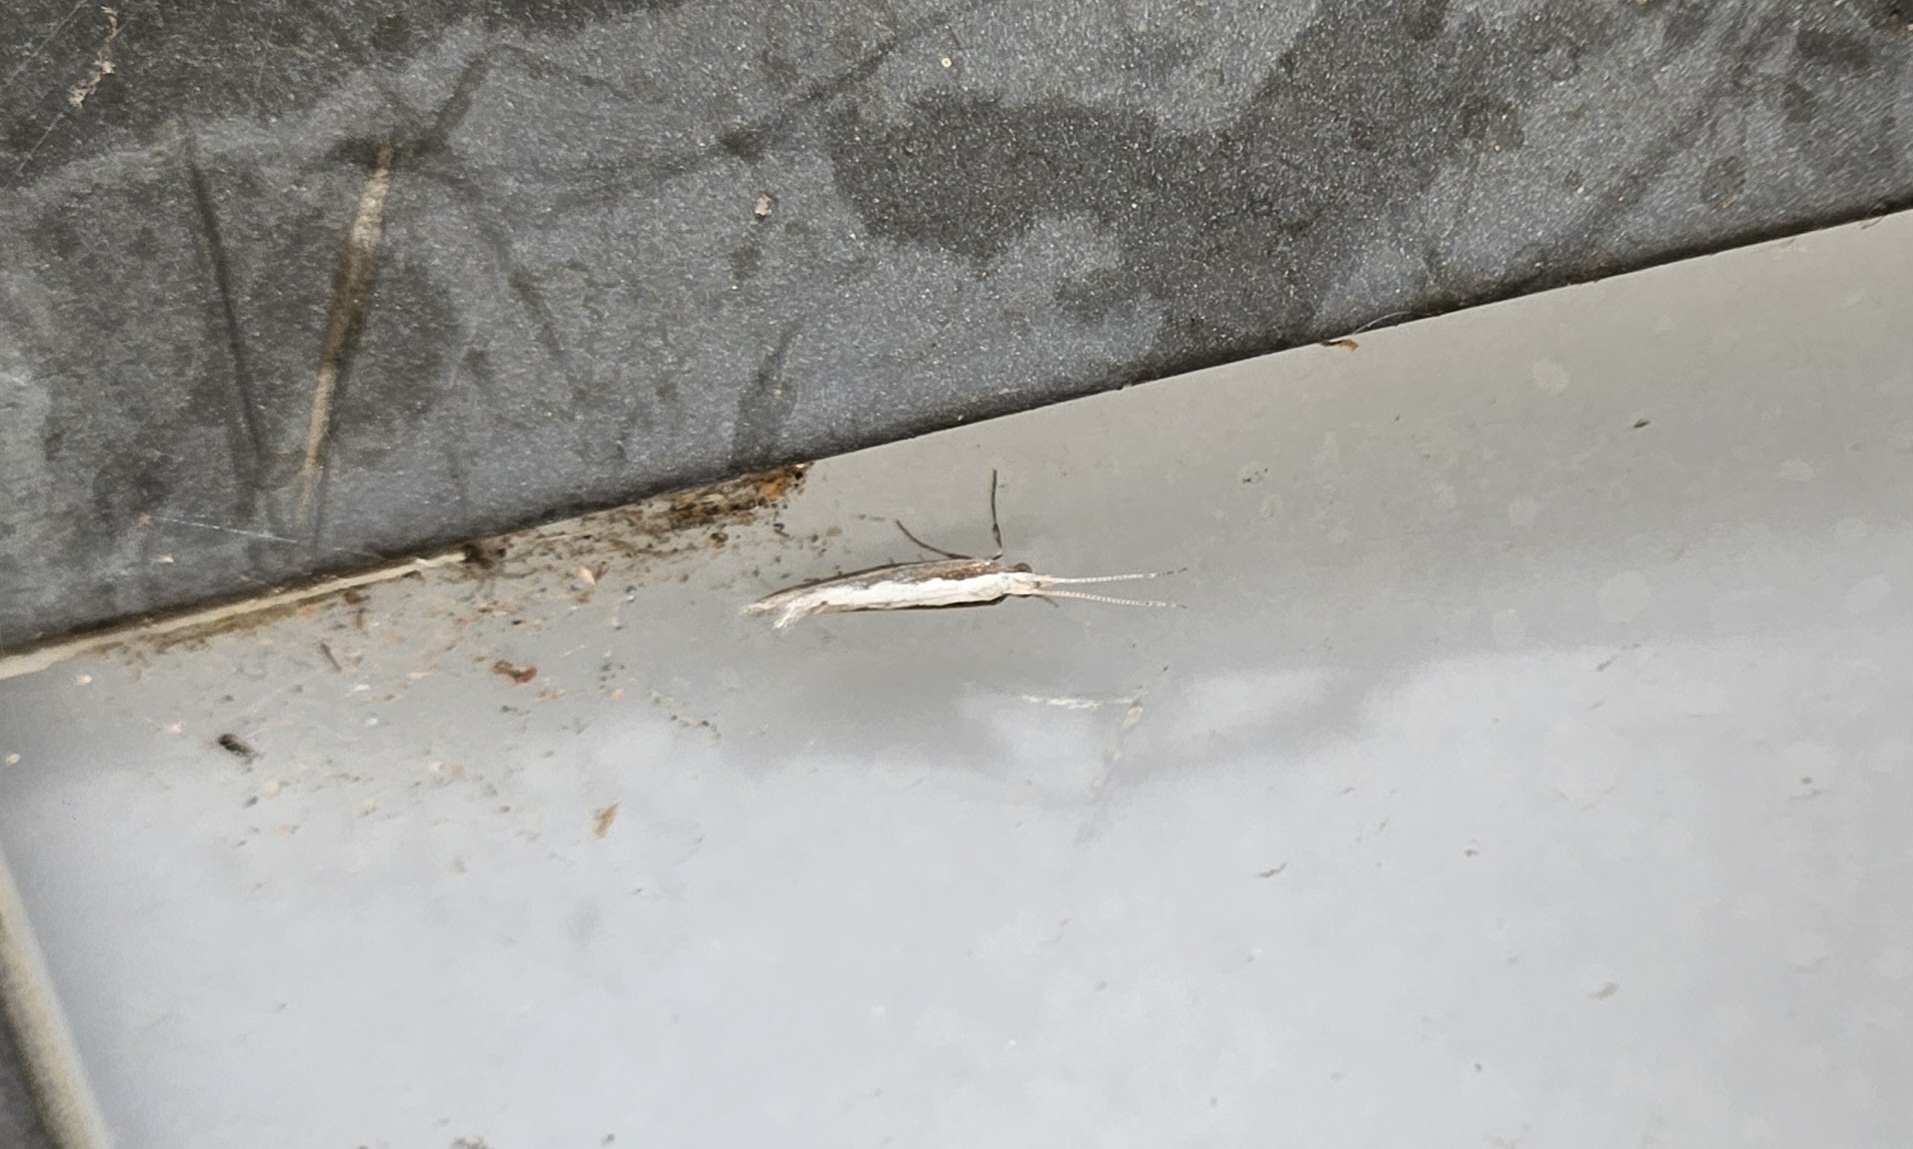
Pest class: diamondback_moth